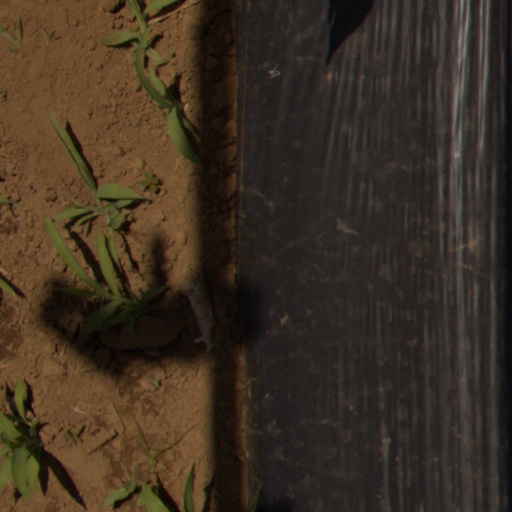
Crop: Jerusalem artichoke